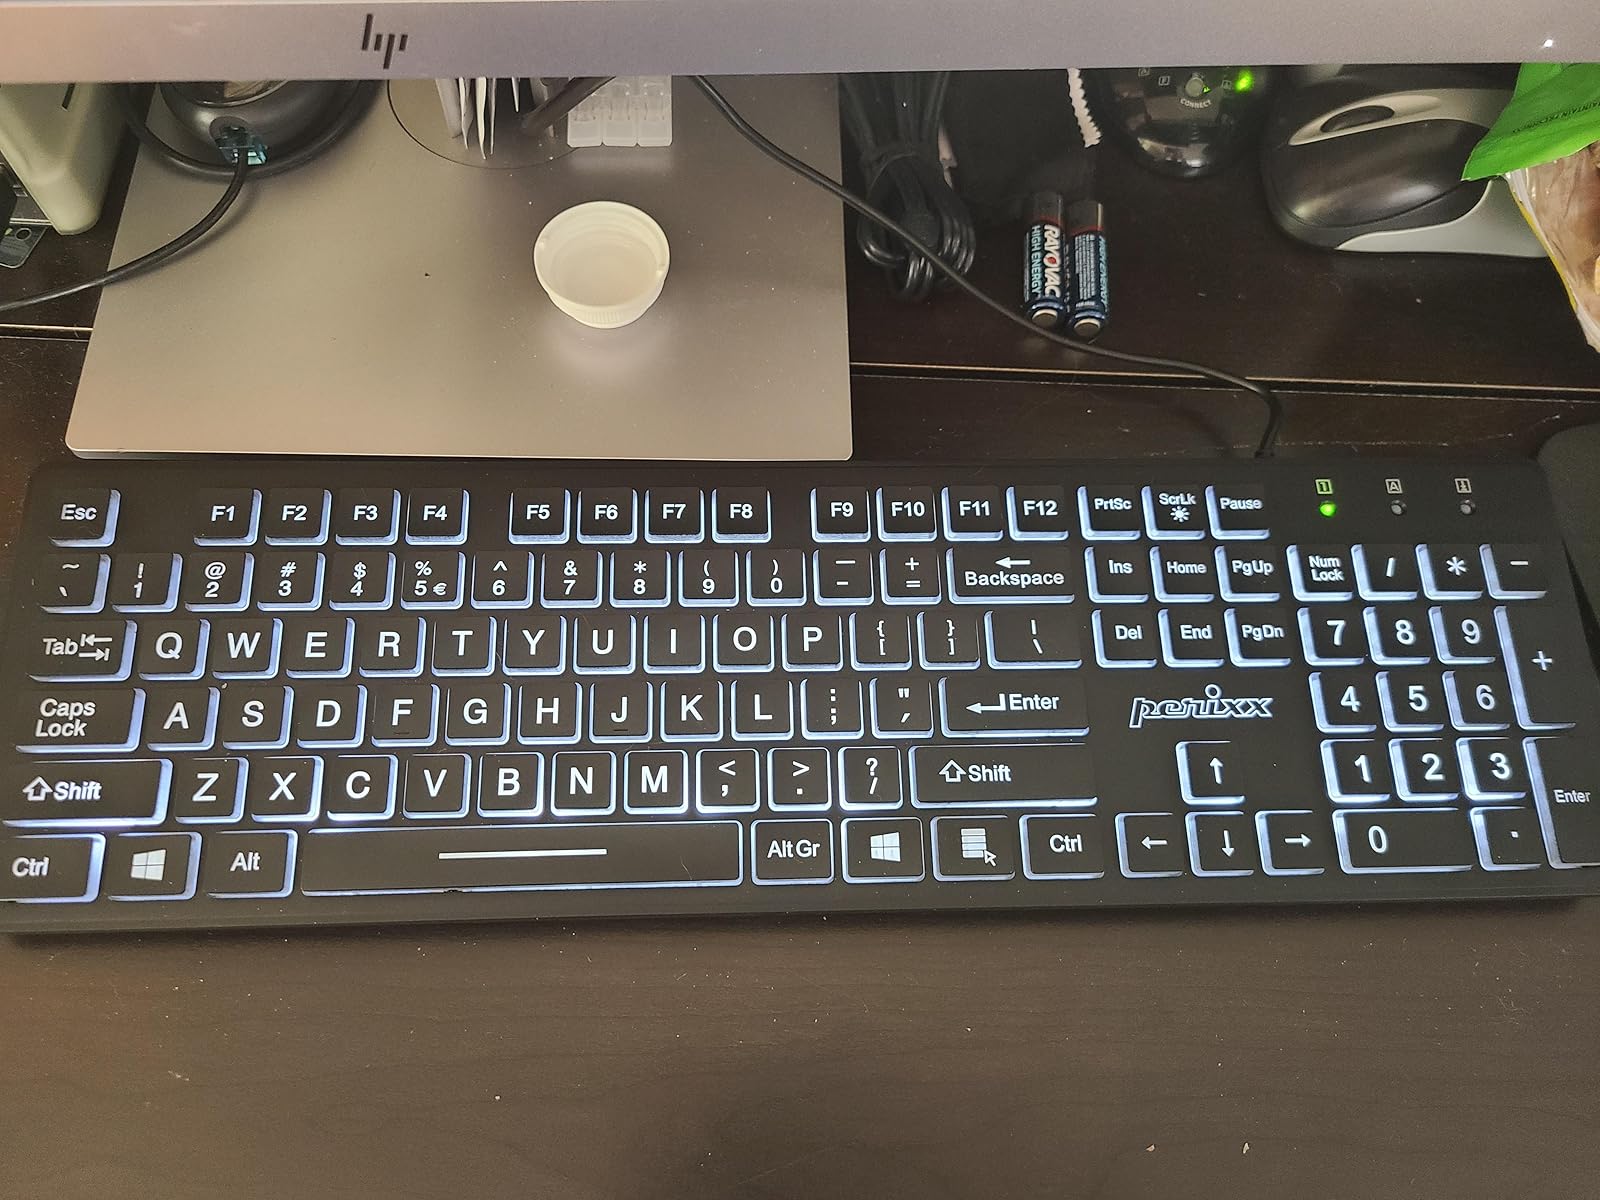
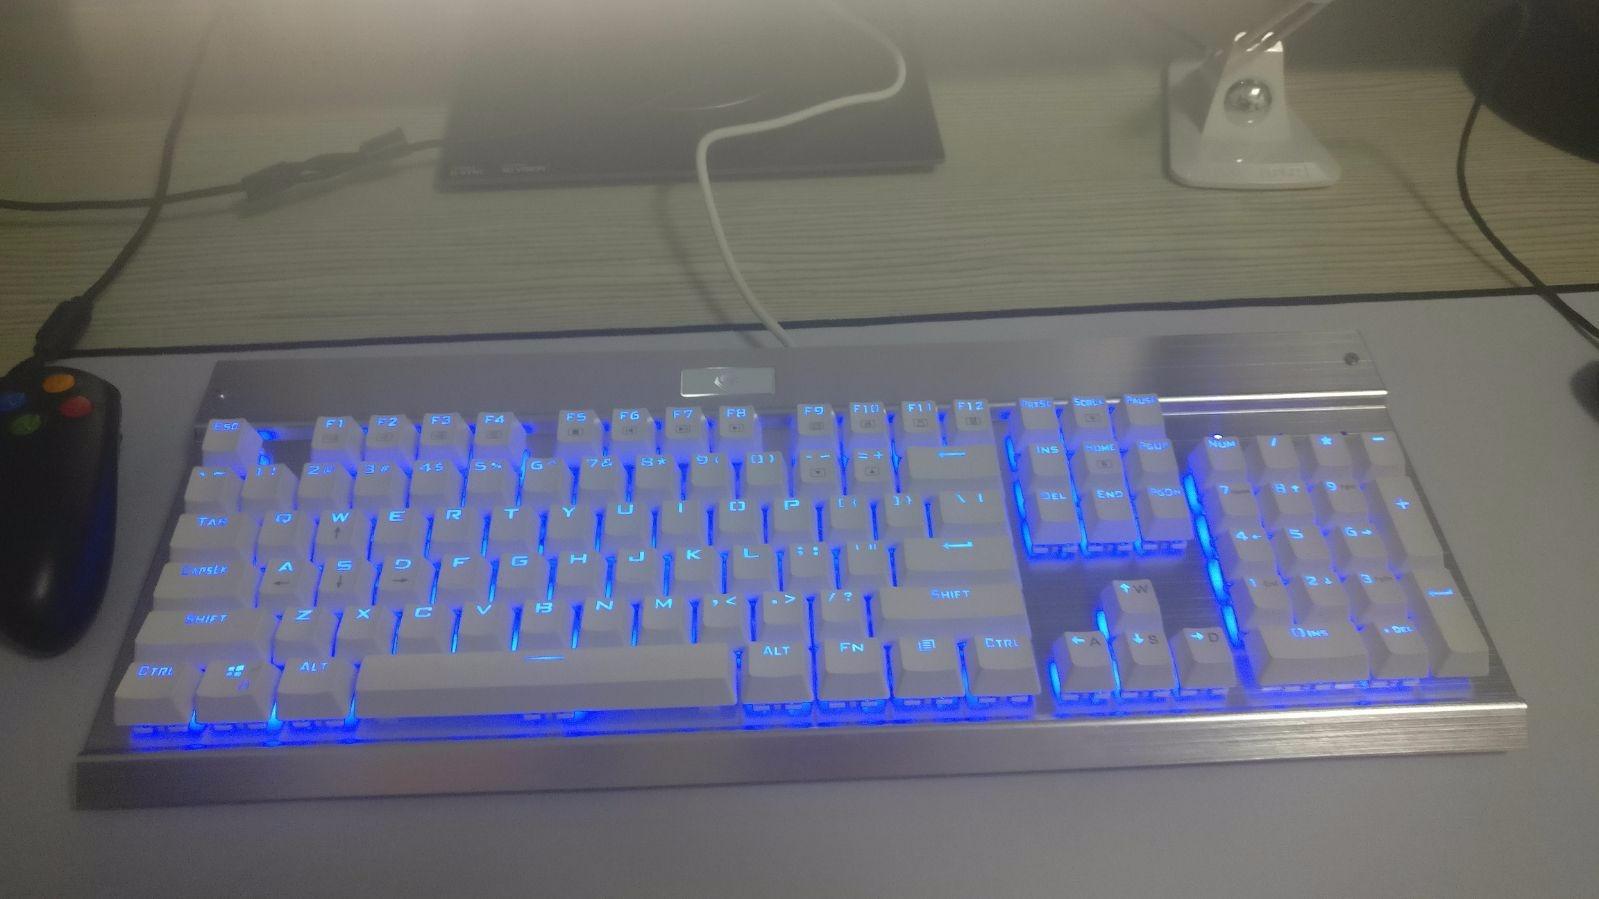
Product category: keyboard
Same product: no